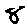
Label: 8